Velarde map

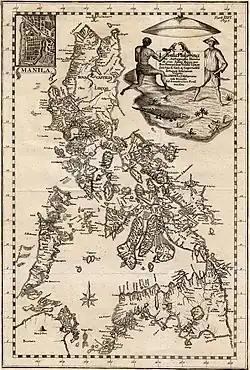
The 1774 version of the map in Latin

During the British occupation of Manila between 1762 and 1764, the copper plates used to print the map were seized and transported to England, where they were used to produce multiple copies of the map. Many copies from this reprinting later sold at very high prices as antiquities.